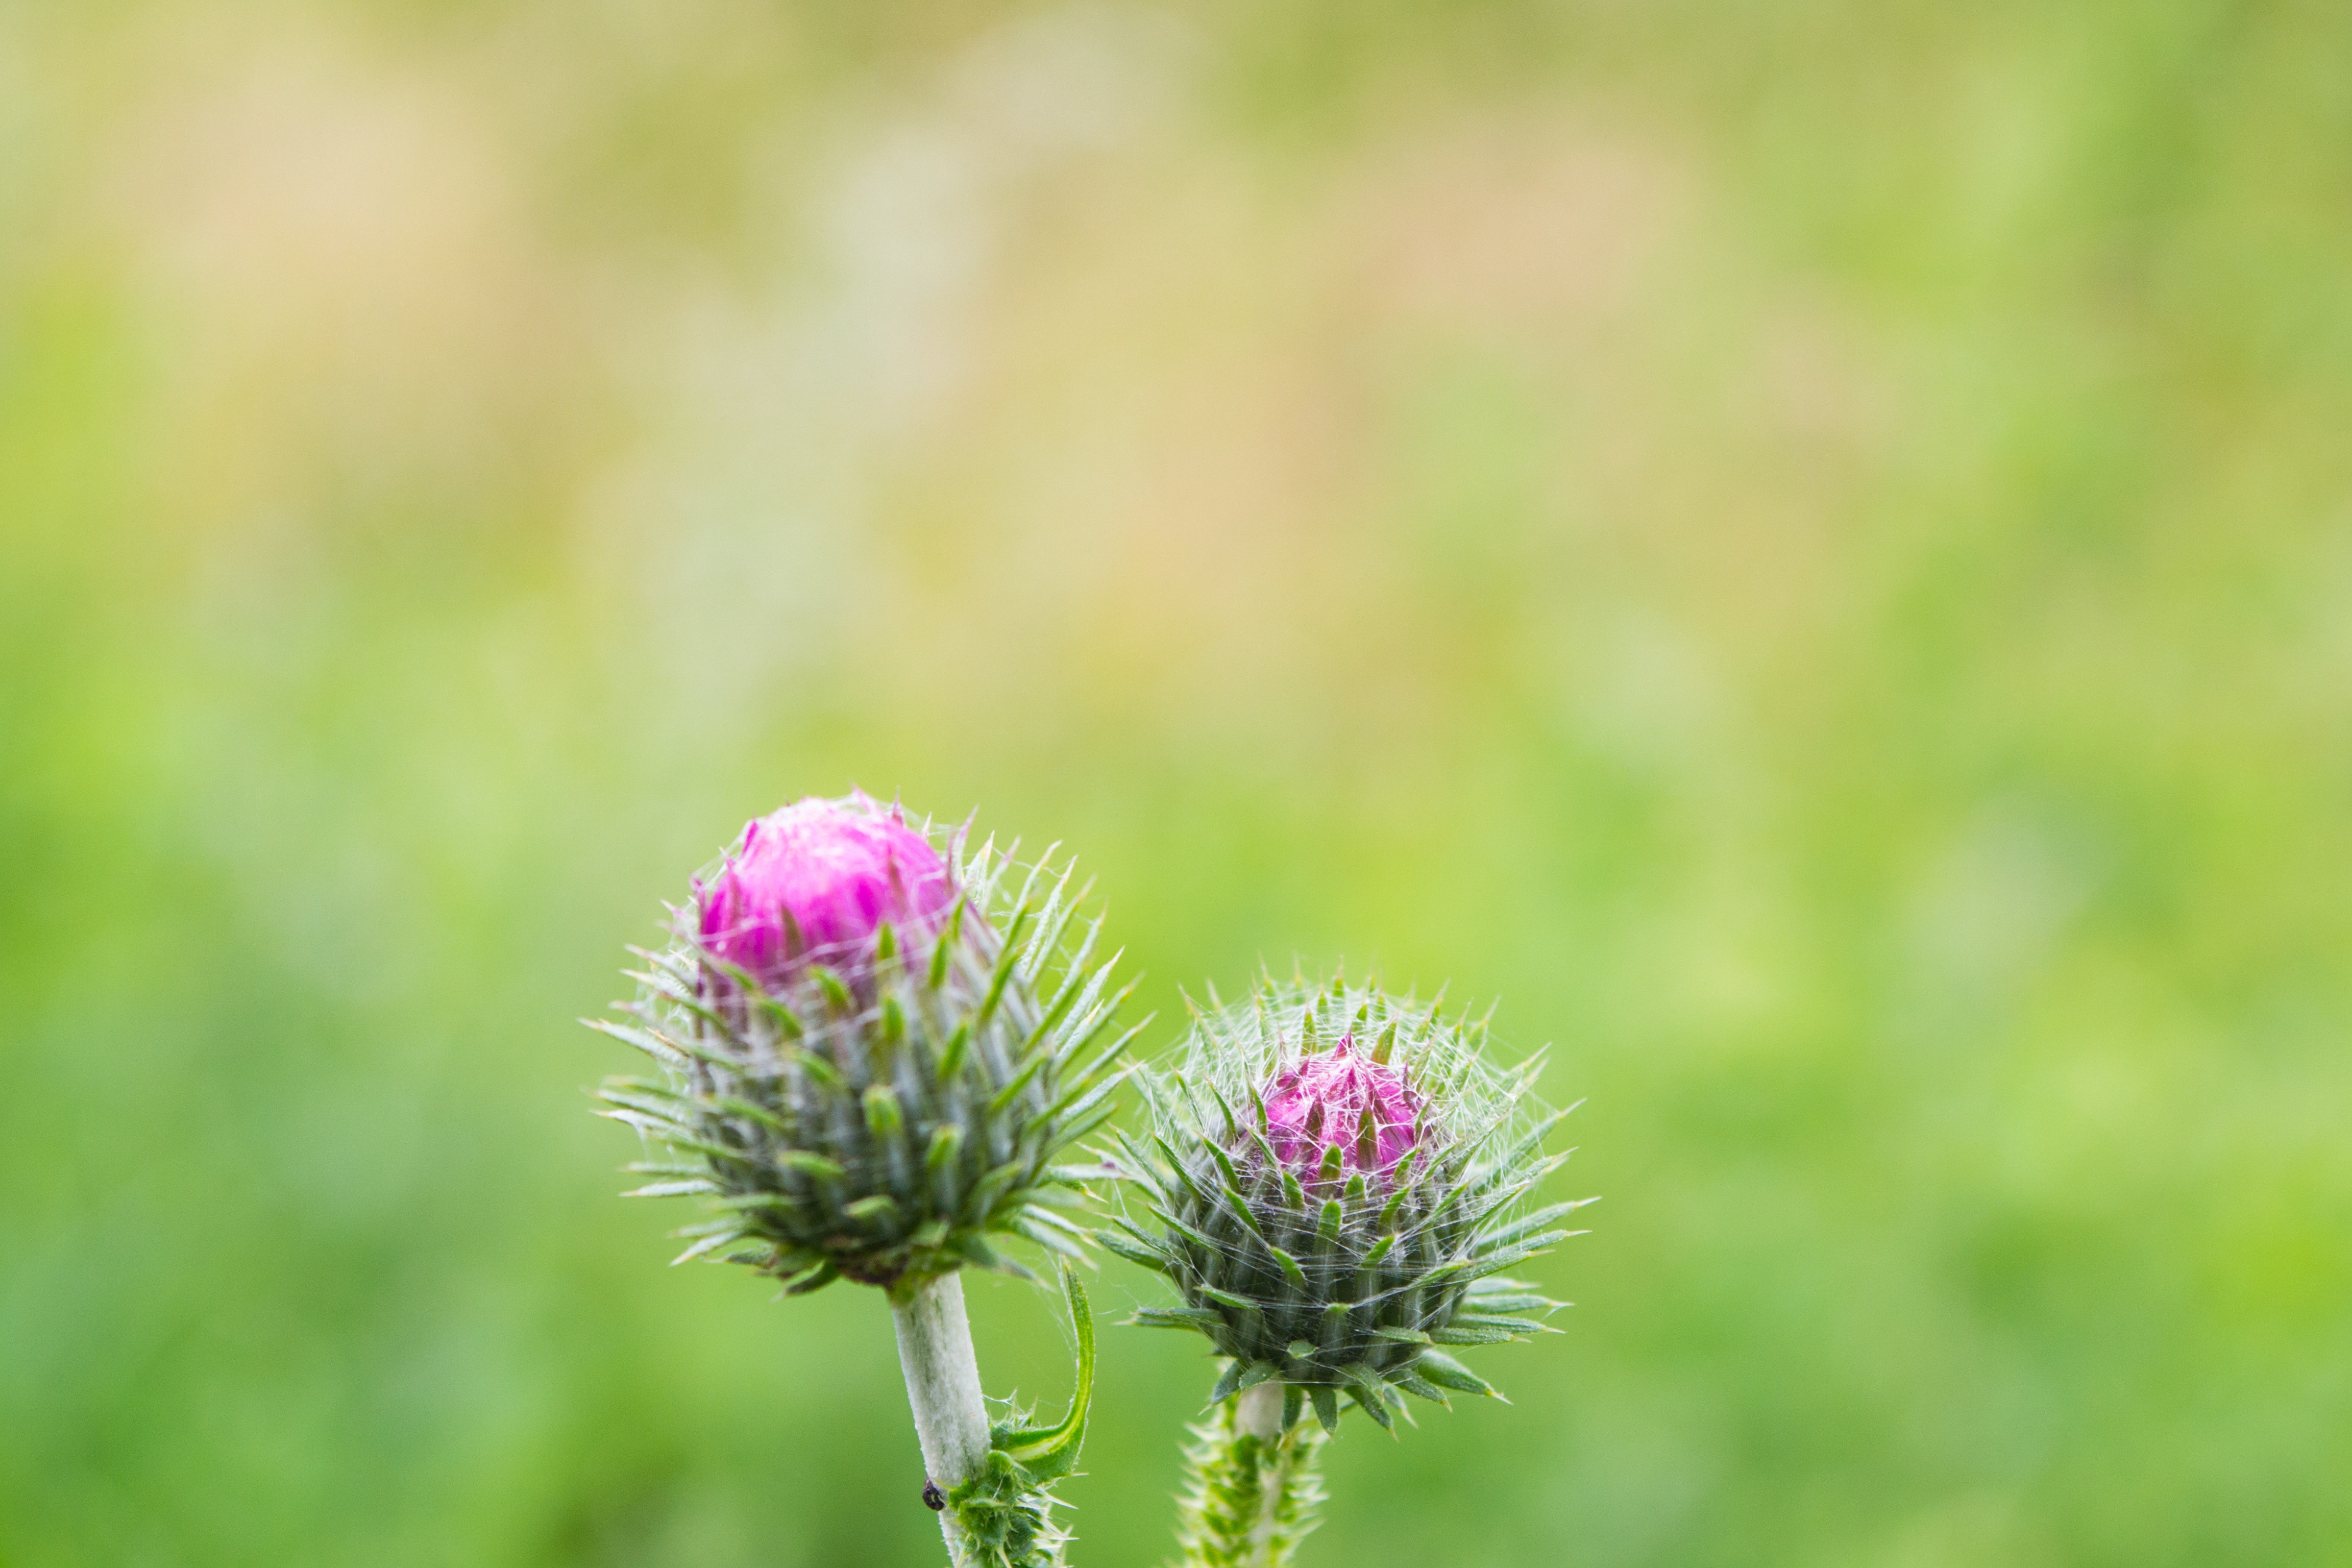
nature, grass, blossom, plant, field, photography, meadow, prairie, flower, petal, green, produce, botany, close, flora, wild flower, wildflower, close up, grassland, thistle, macro photography, flowering plant, daisy family, plant stem, land plant